Venky

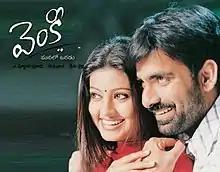

Venky is a 2004 Indian Telugu-language comedy thriller film directed by Srinu Vaitla and produced by Atluri Purnachandra Rao. The script was written by Srinu Vaitla, Kona Venkat, and Gopimohan. It stars Ravi Teja, Sneha, and Ashutosh Rana. The film features an ensemble supporting cast including Srinivasa Reddy, Chitram Seenu, Brahmanandam, AVS, Venu Madhav, Dharmavarapu Subramanyam, Krishna Bhagavan, and Master Bharath. The music was composed by Devi Sri Prasad.